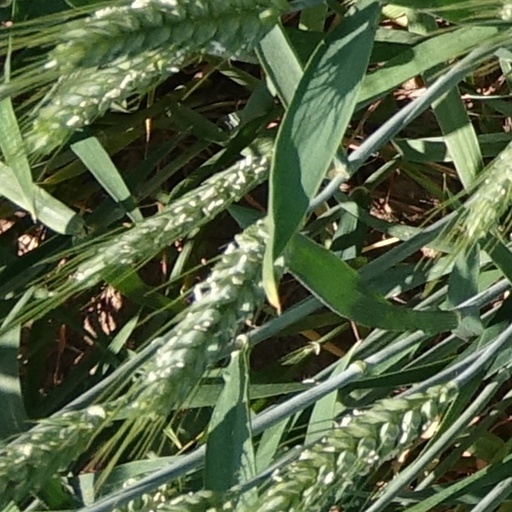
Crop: wheat